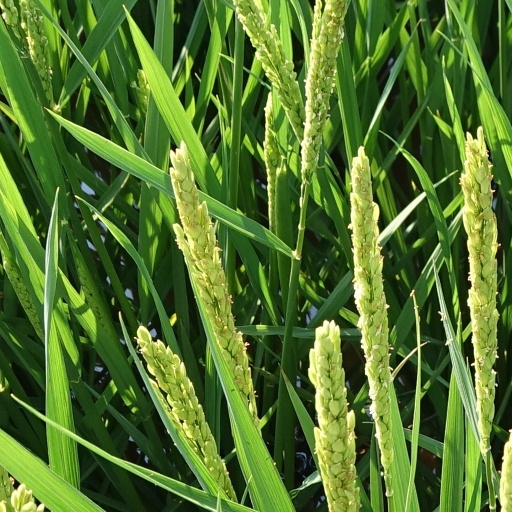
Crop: rice